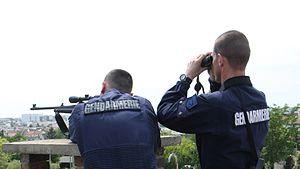
La Garde républicaine est une branche de la Gendarmerie nationale qui assure des missions d'honneur et de sécurité au profit des plus hautes autorités de l'État en France, ainsi que des missions de sécurité au profit du public. Elle concourt également au rayonnement culturel de la France avec ses formations musicales et ses formations spéciales. Enfin, elle exécute des missions d’assistance, de formation et de coopération, tant en France qu’à l’étranger.
Le Tikka T3 est un fusil de précision à verrou notamment utilisé par la gendarmerie française.